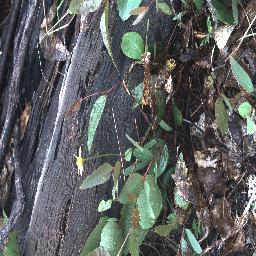
Label: negative